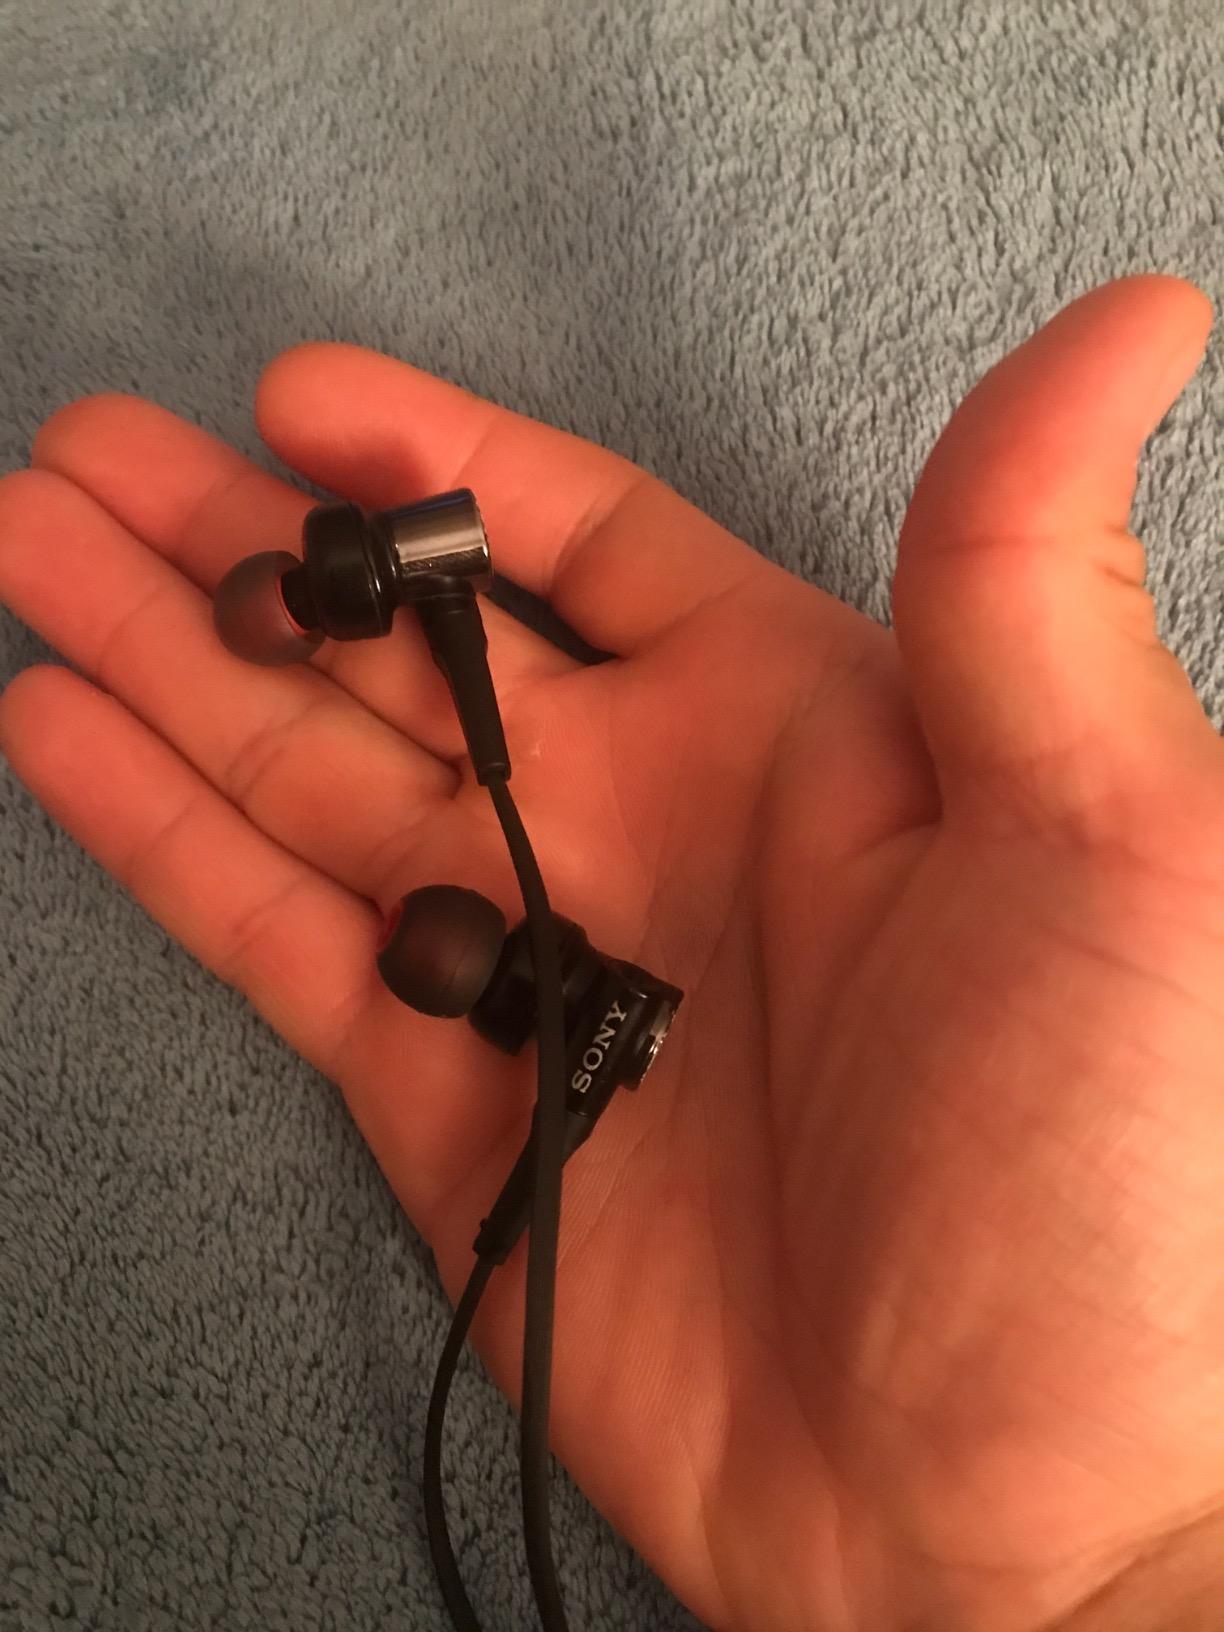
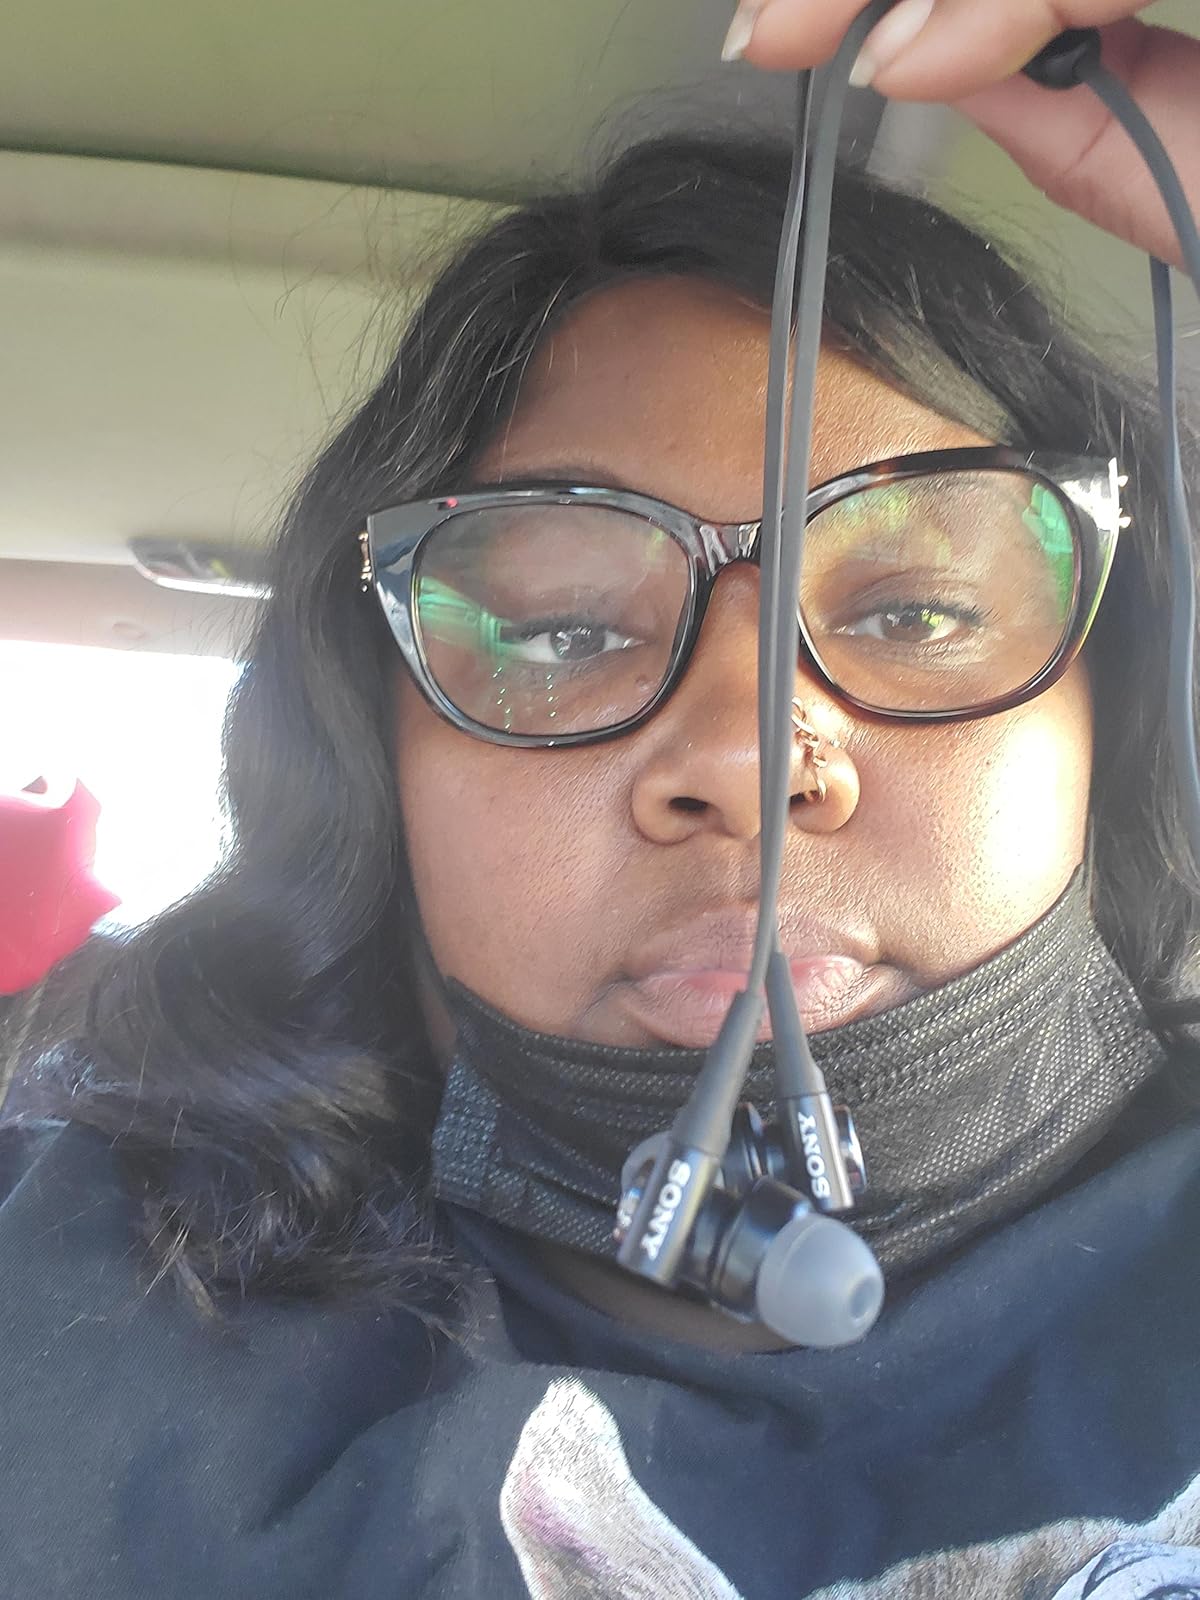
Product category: headphones
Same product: yes